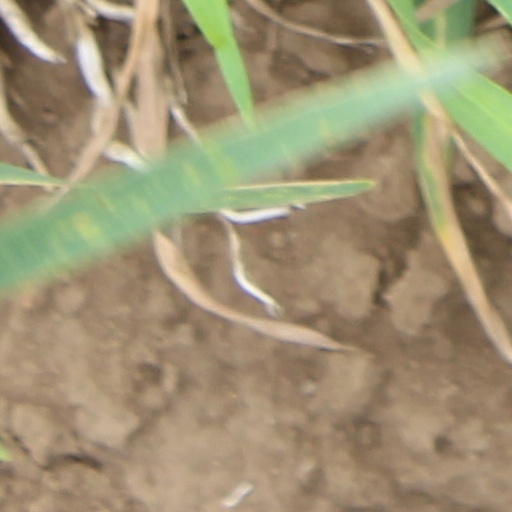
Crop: wheat